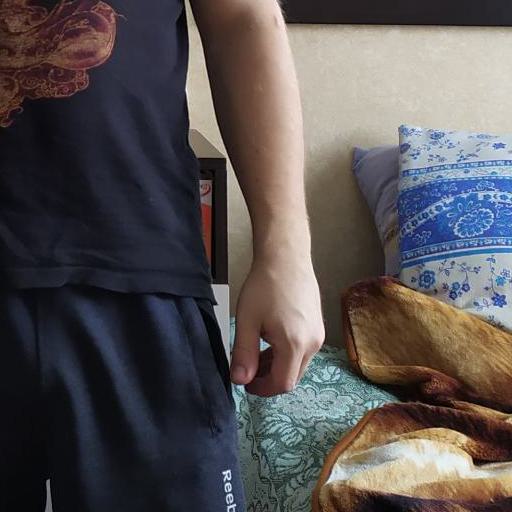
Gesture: no_gesture